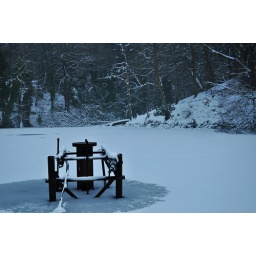
black and white in colour